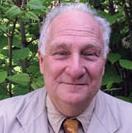
Age: 74